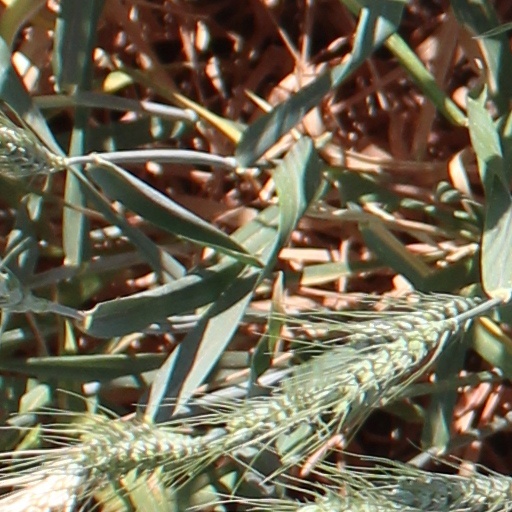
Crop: wheat